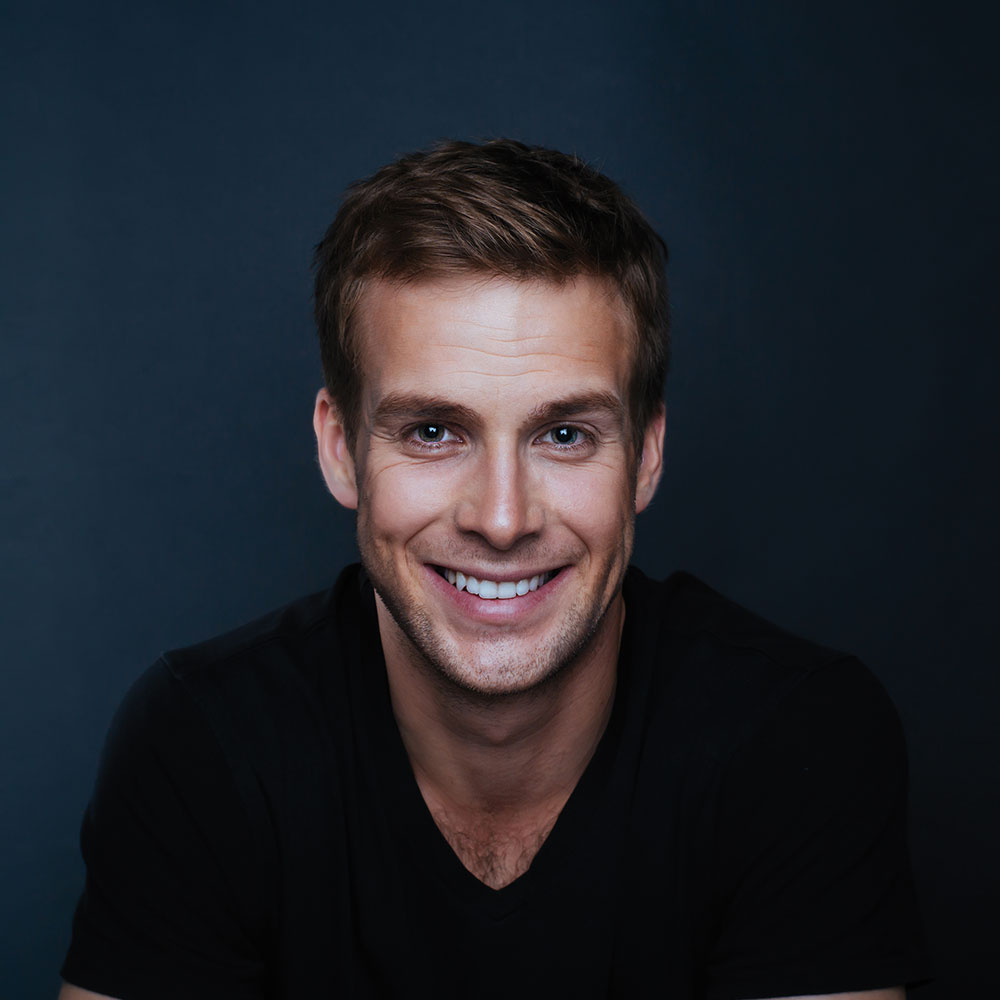
Gender: men